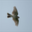
Label: bird